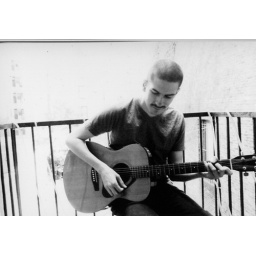
he plays the guitar in the balcony